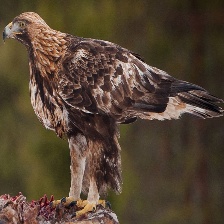
Species: GOLDEN EAGLE
Scientific name: AQUILA CHRYSAETOS